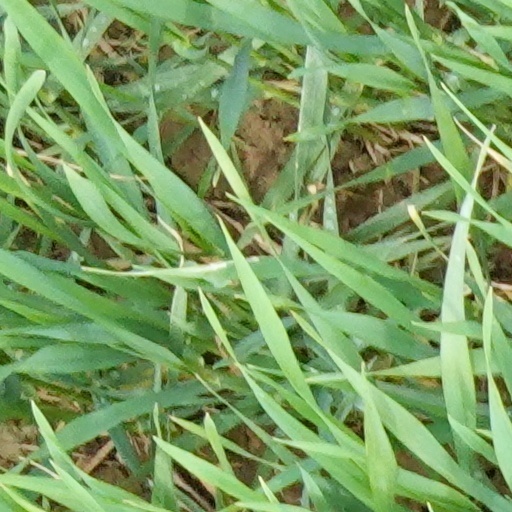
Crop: wheat